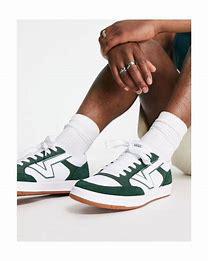
Brand: Vans
Model: Lowland Cc